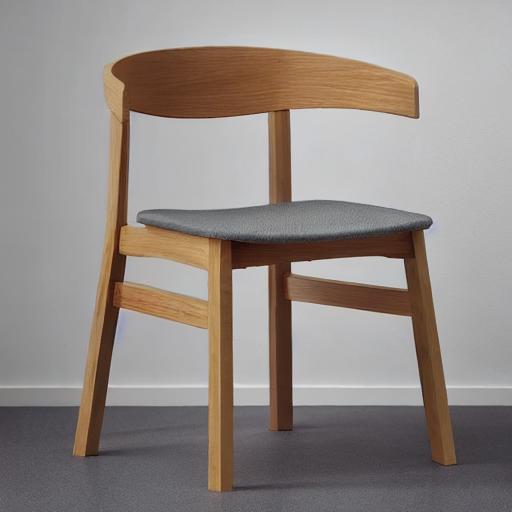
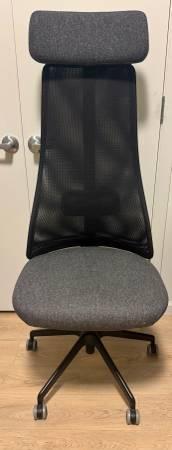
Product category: items_chair
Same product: no